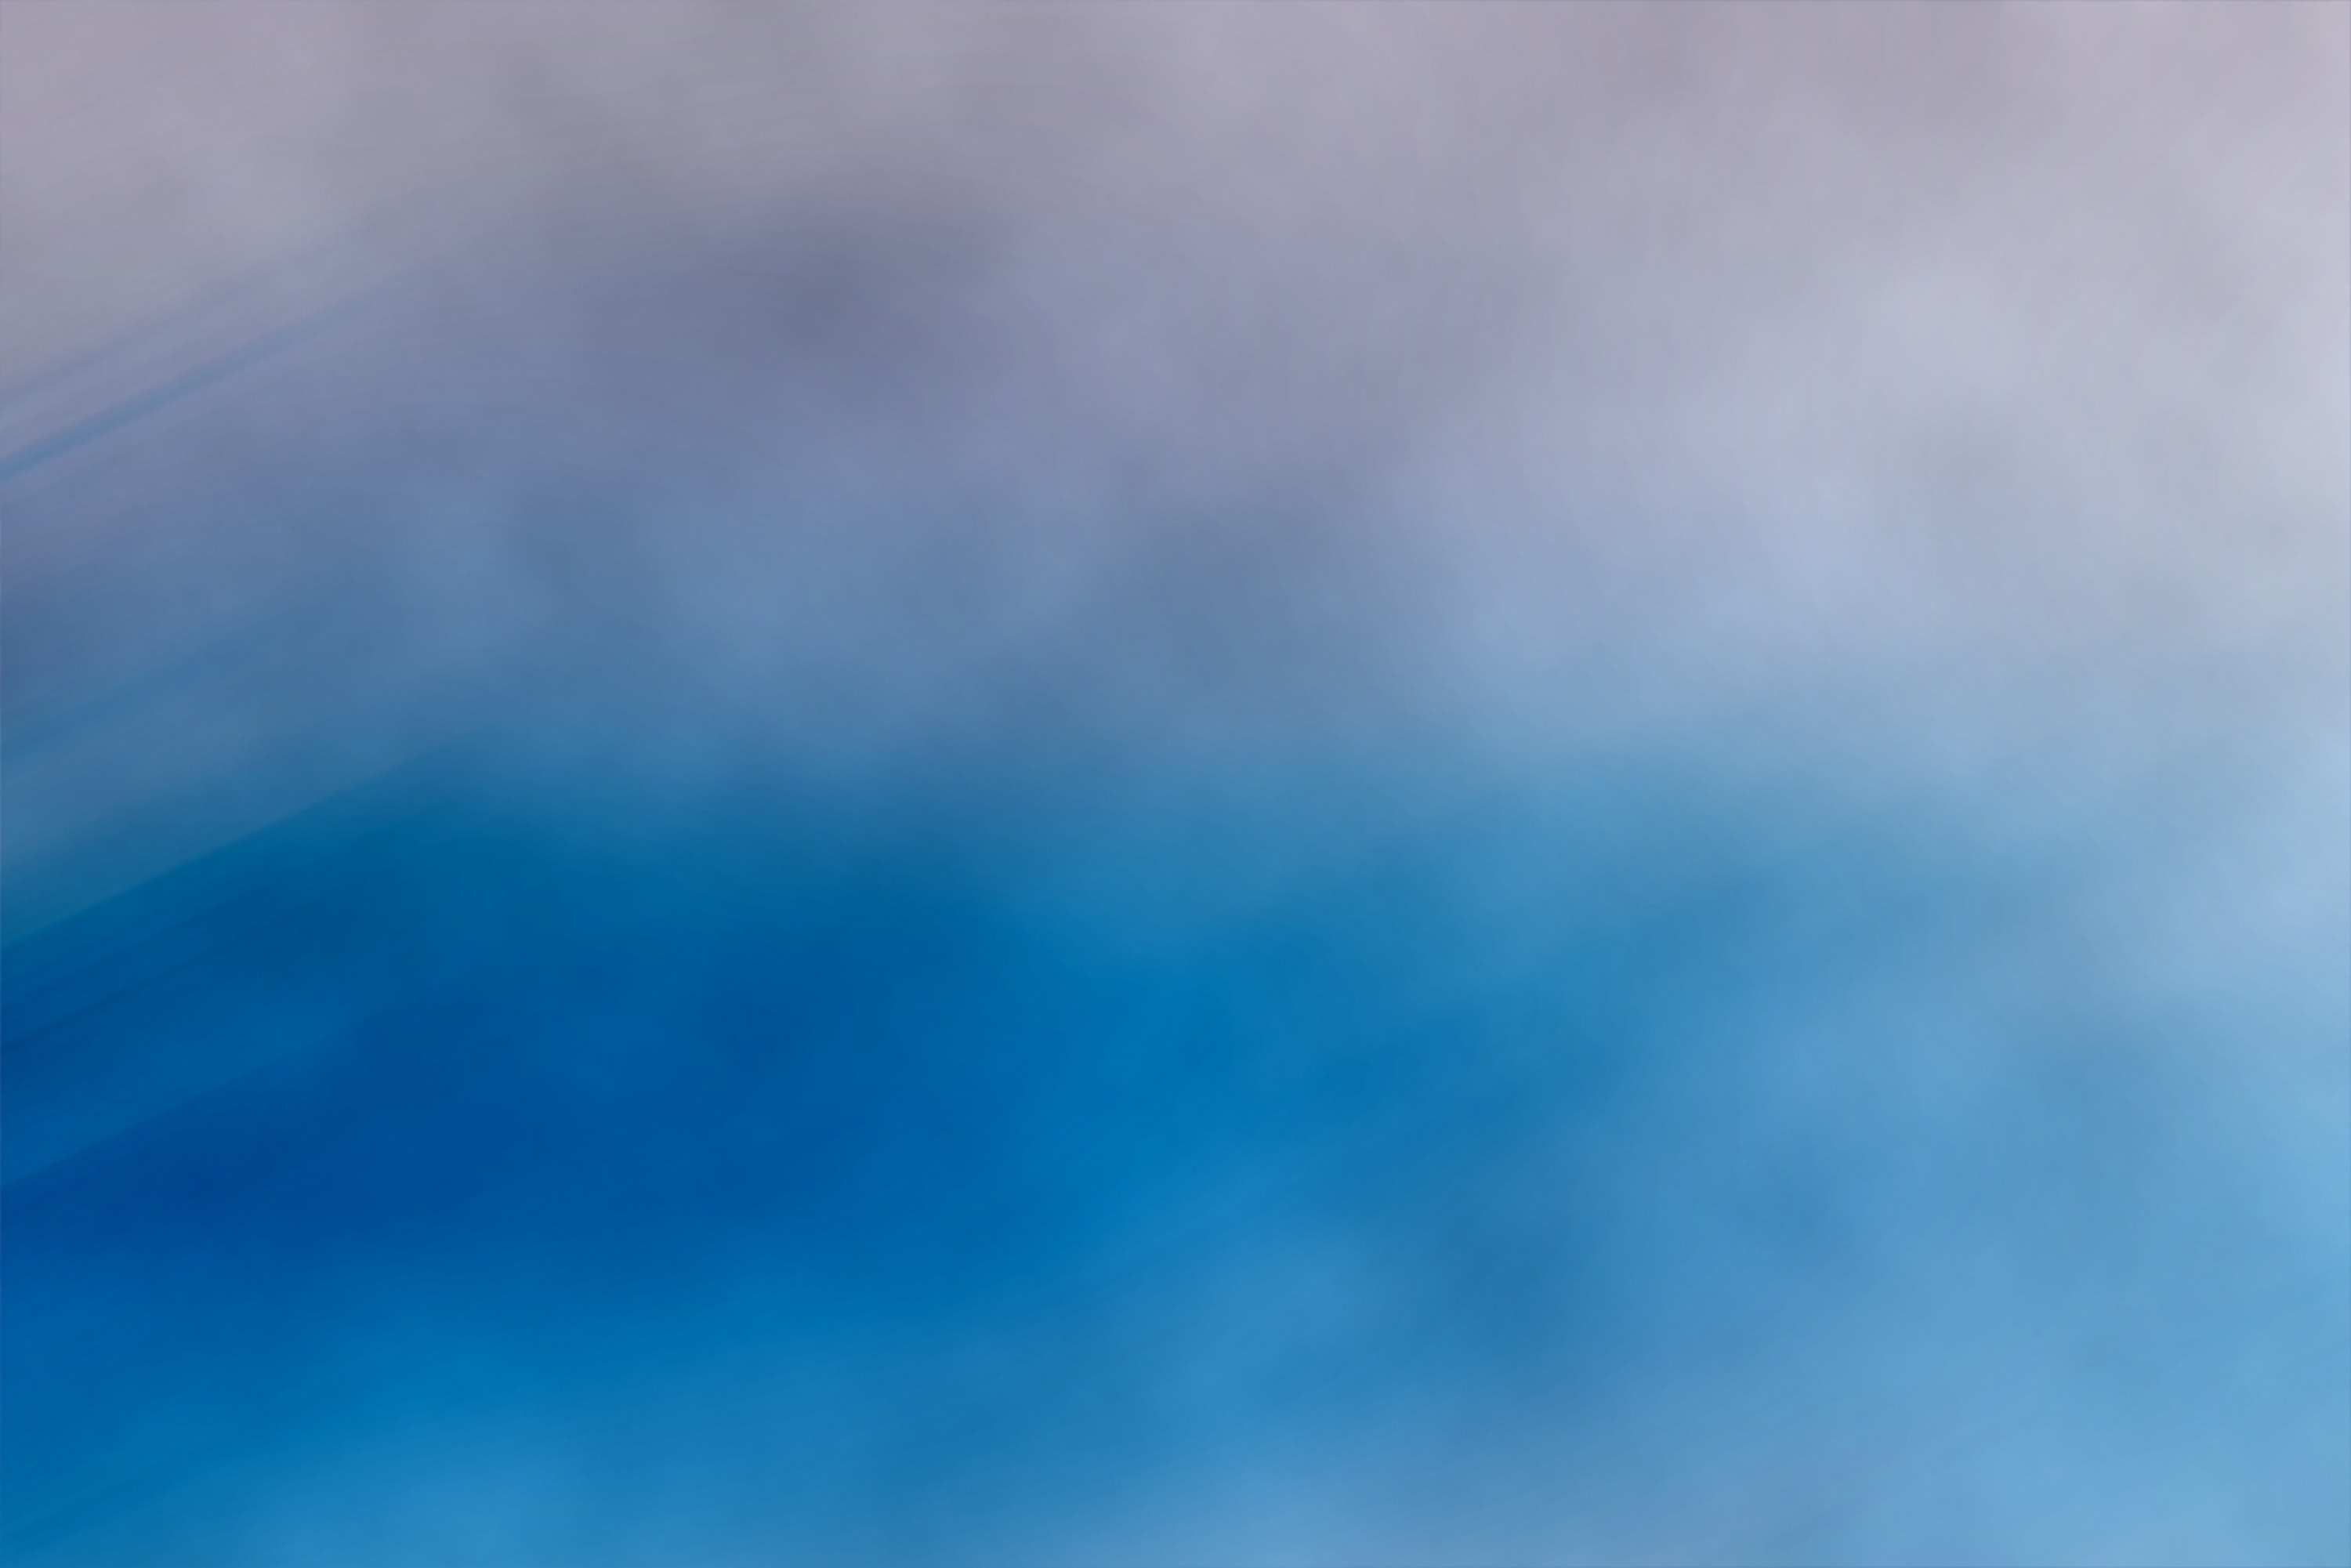
art, cloud, electric blue, sky, pattern, meteorological phenomenon, cumulus